Northern Ireland

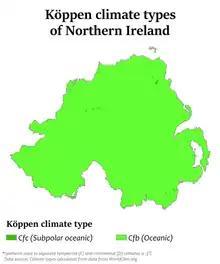
Köppen-Geiger climate classification map of Northern Ireland

There is no generally accepted term to describe what Northern Ireland is. It has been described as a country, province, region, and other terms officially, by the press, and in common speech. The choice of term can be controversial and can reveal one's political preferences. This has been noted as a problem by several writers on Northern Ireland, with no generally recommended solution.